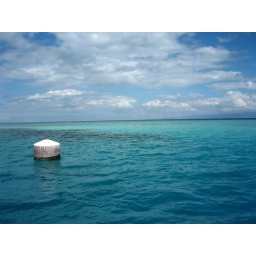
captured near sand bar in dumaguete